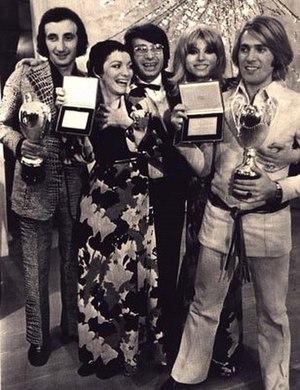
La prima cosa bella est une chanson écrite par Mogol et Nicola Di Bari.